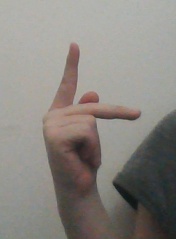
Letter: dha